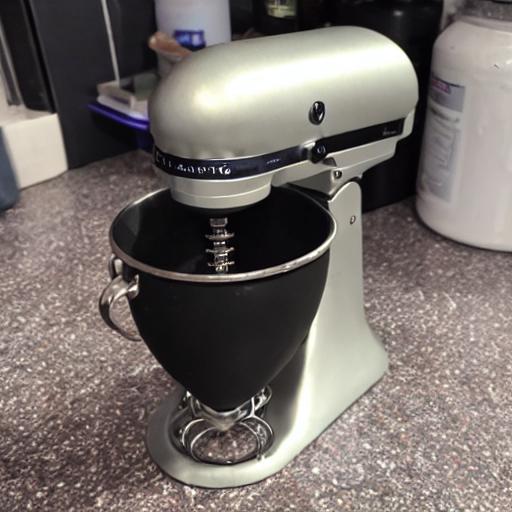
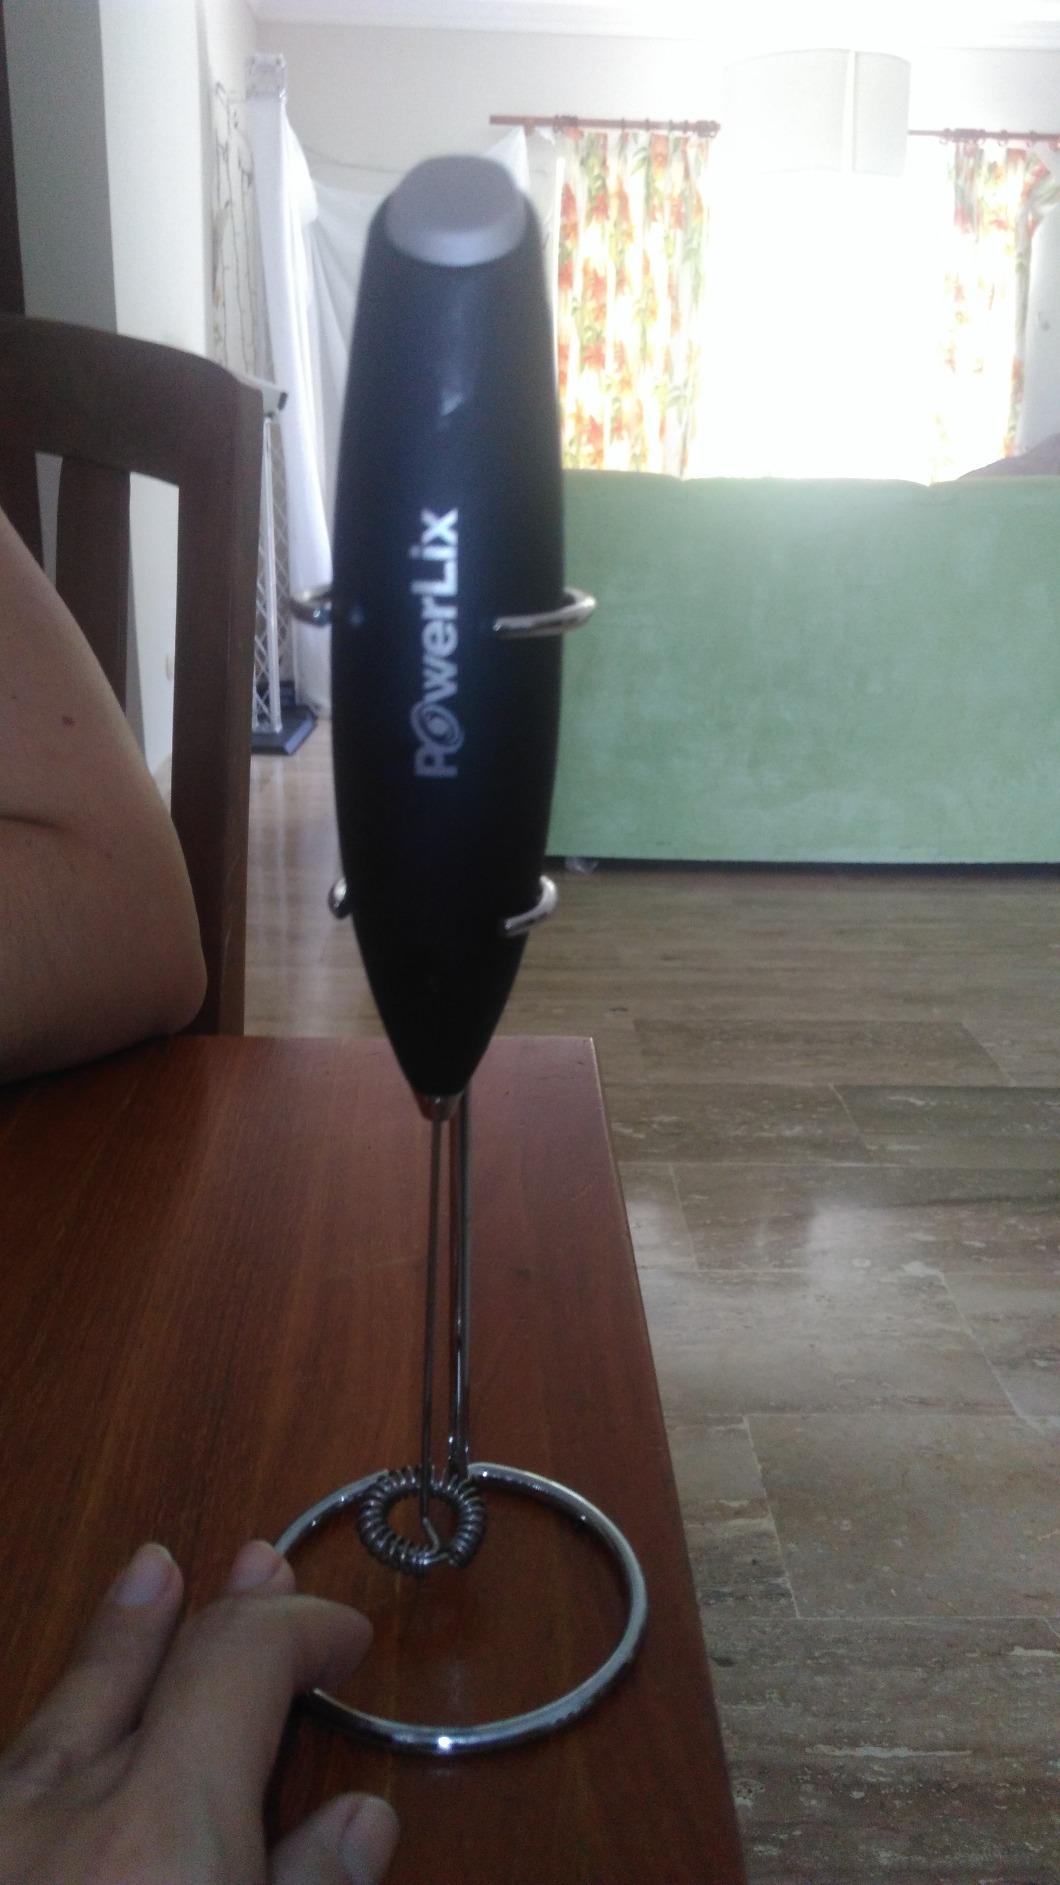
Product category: items_mixer
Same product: no